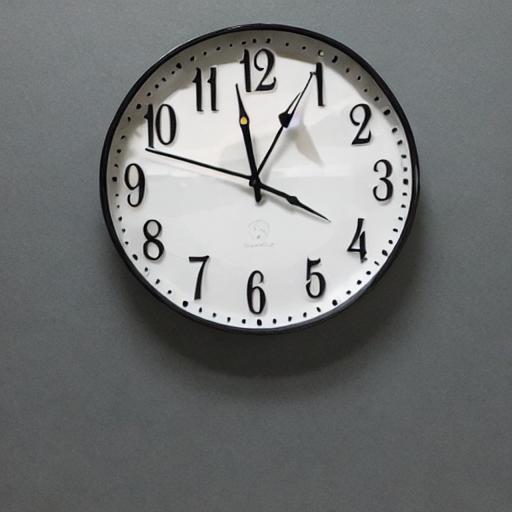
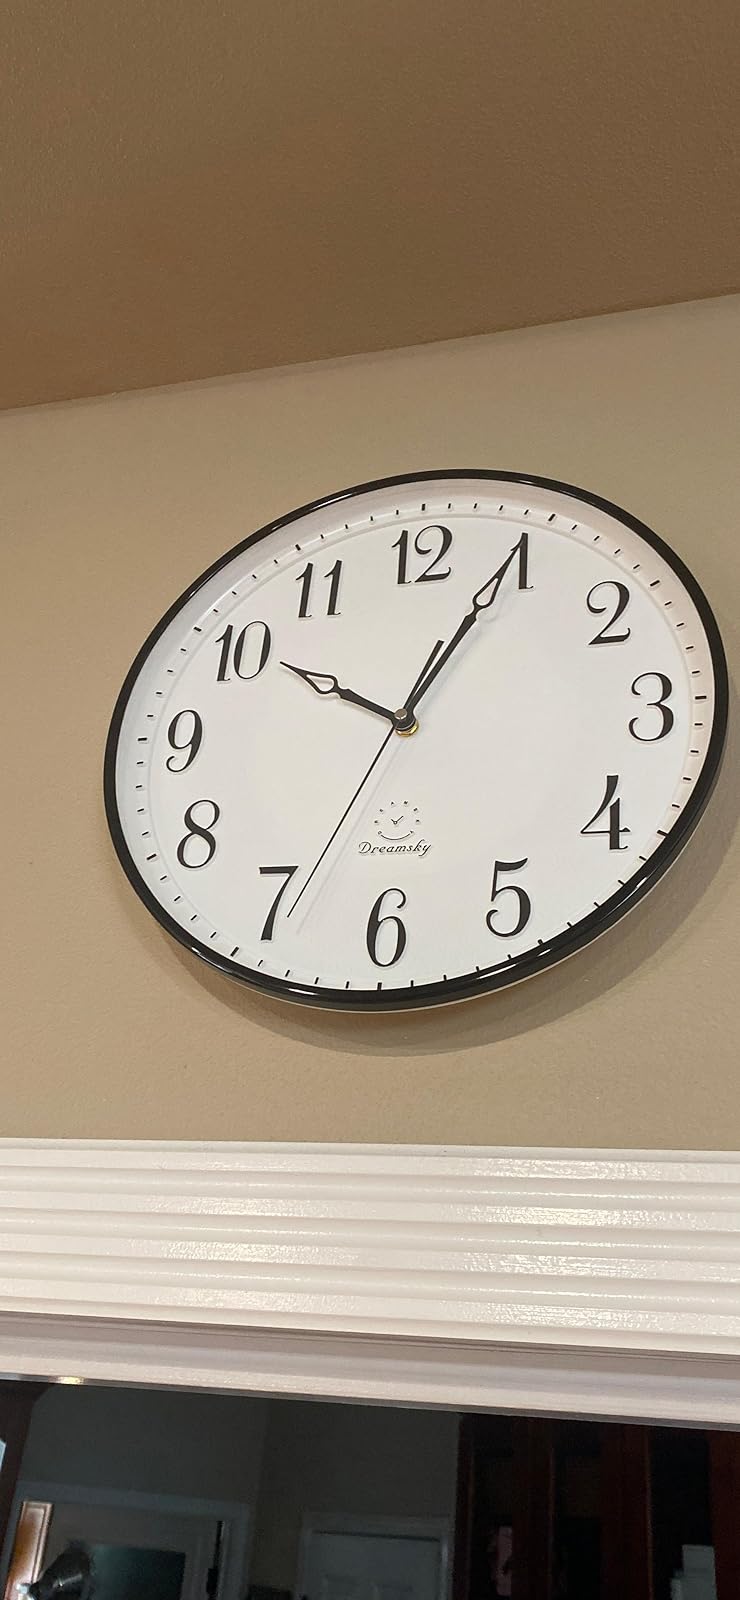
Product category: clock
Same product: no